Alain Stanké

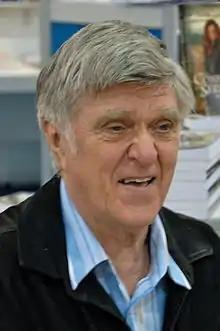

Alain Stanké (né "Aloyzas-Vytas Stankevicius"), (born June 11, 1934) is a Canadian francophone television and radio host and commentator, writer, editor, producer, interviewer and journalist. Born in Kaunas (Lithuania), he immigrated to Montreal in 1951.